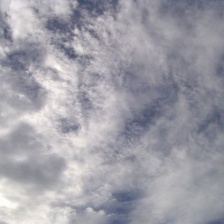
Cloud type: Cirrocumulus